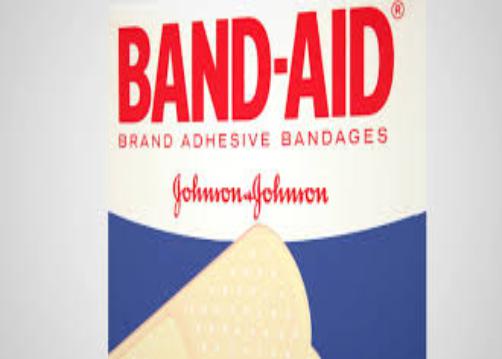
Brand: band-aid
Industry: Medical